Edward Bennett (actor)

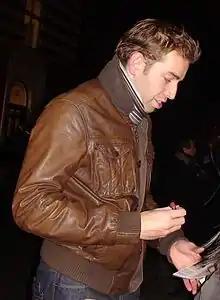
Bennett at the Novello Theatre stage door in 2008

Bennett was born in Honeybourne, Worcestershire. He attended Chipping Campden School in Gloucestershire, and graduated from Cardiff University with a BSc in history and politics. He attended the Royal Academy of Dramatic Art (RADA).